Palaui Island Protected Landscape and Seascape

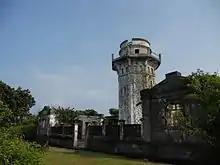
The lighthouse at Cape Engaño

Among the destinations in the Palaui is the northern point of the island is the Cape Engaño Lighthouse which is situated at Cape Engaño the northern point of the island and its beaches. The island is the tenth entry in CNN's World's 100 Best Beaches list which was published on May 13, which remarked the island's "raw beauty".